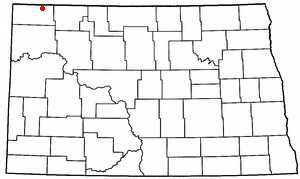
Crosby (North Dakota)
Crosbys beliggenhed i North Dakota
Crosby er en amerikansk by og administrativt centrum for det amerikanske county Divide County i staten North Dakota. I 2000 havde byen et indbyggertal på 1.089.